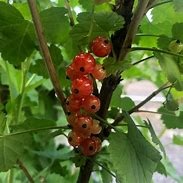
Label: redcurrant